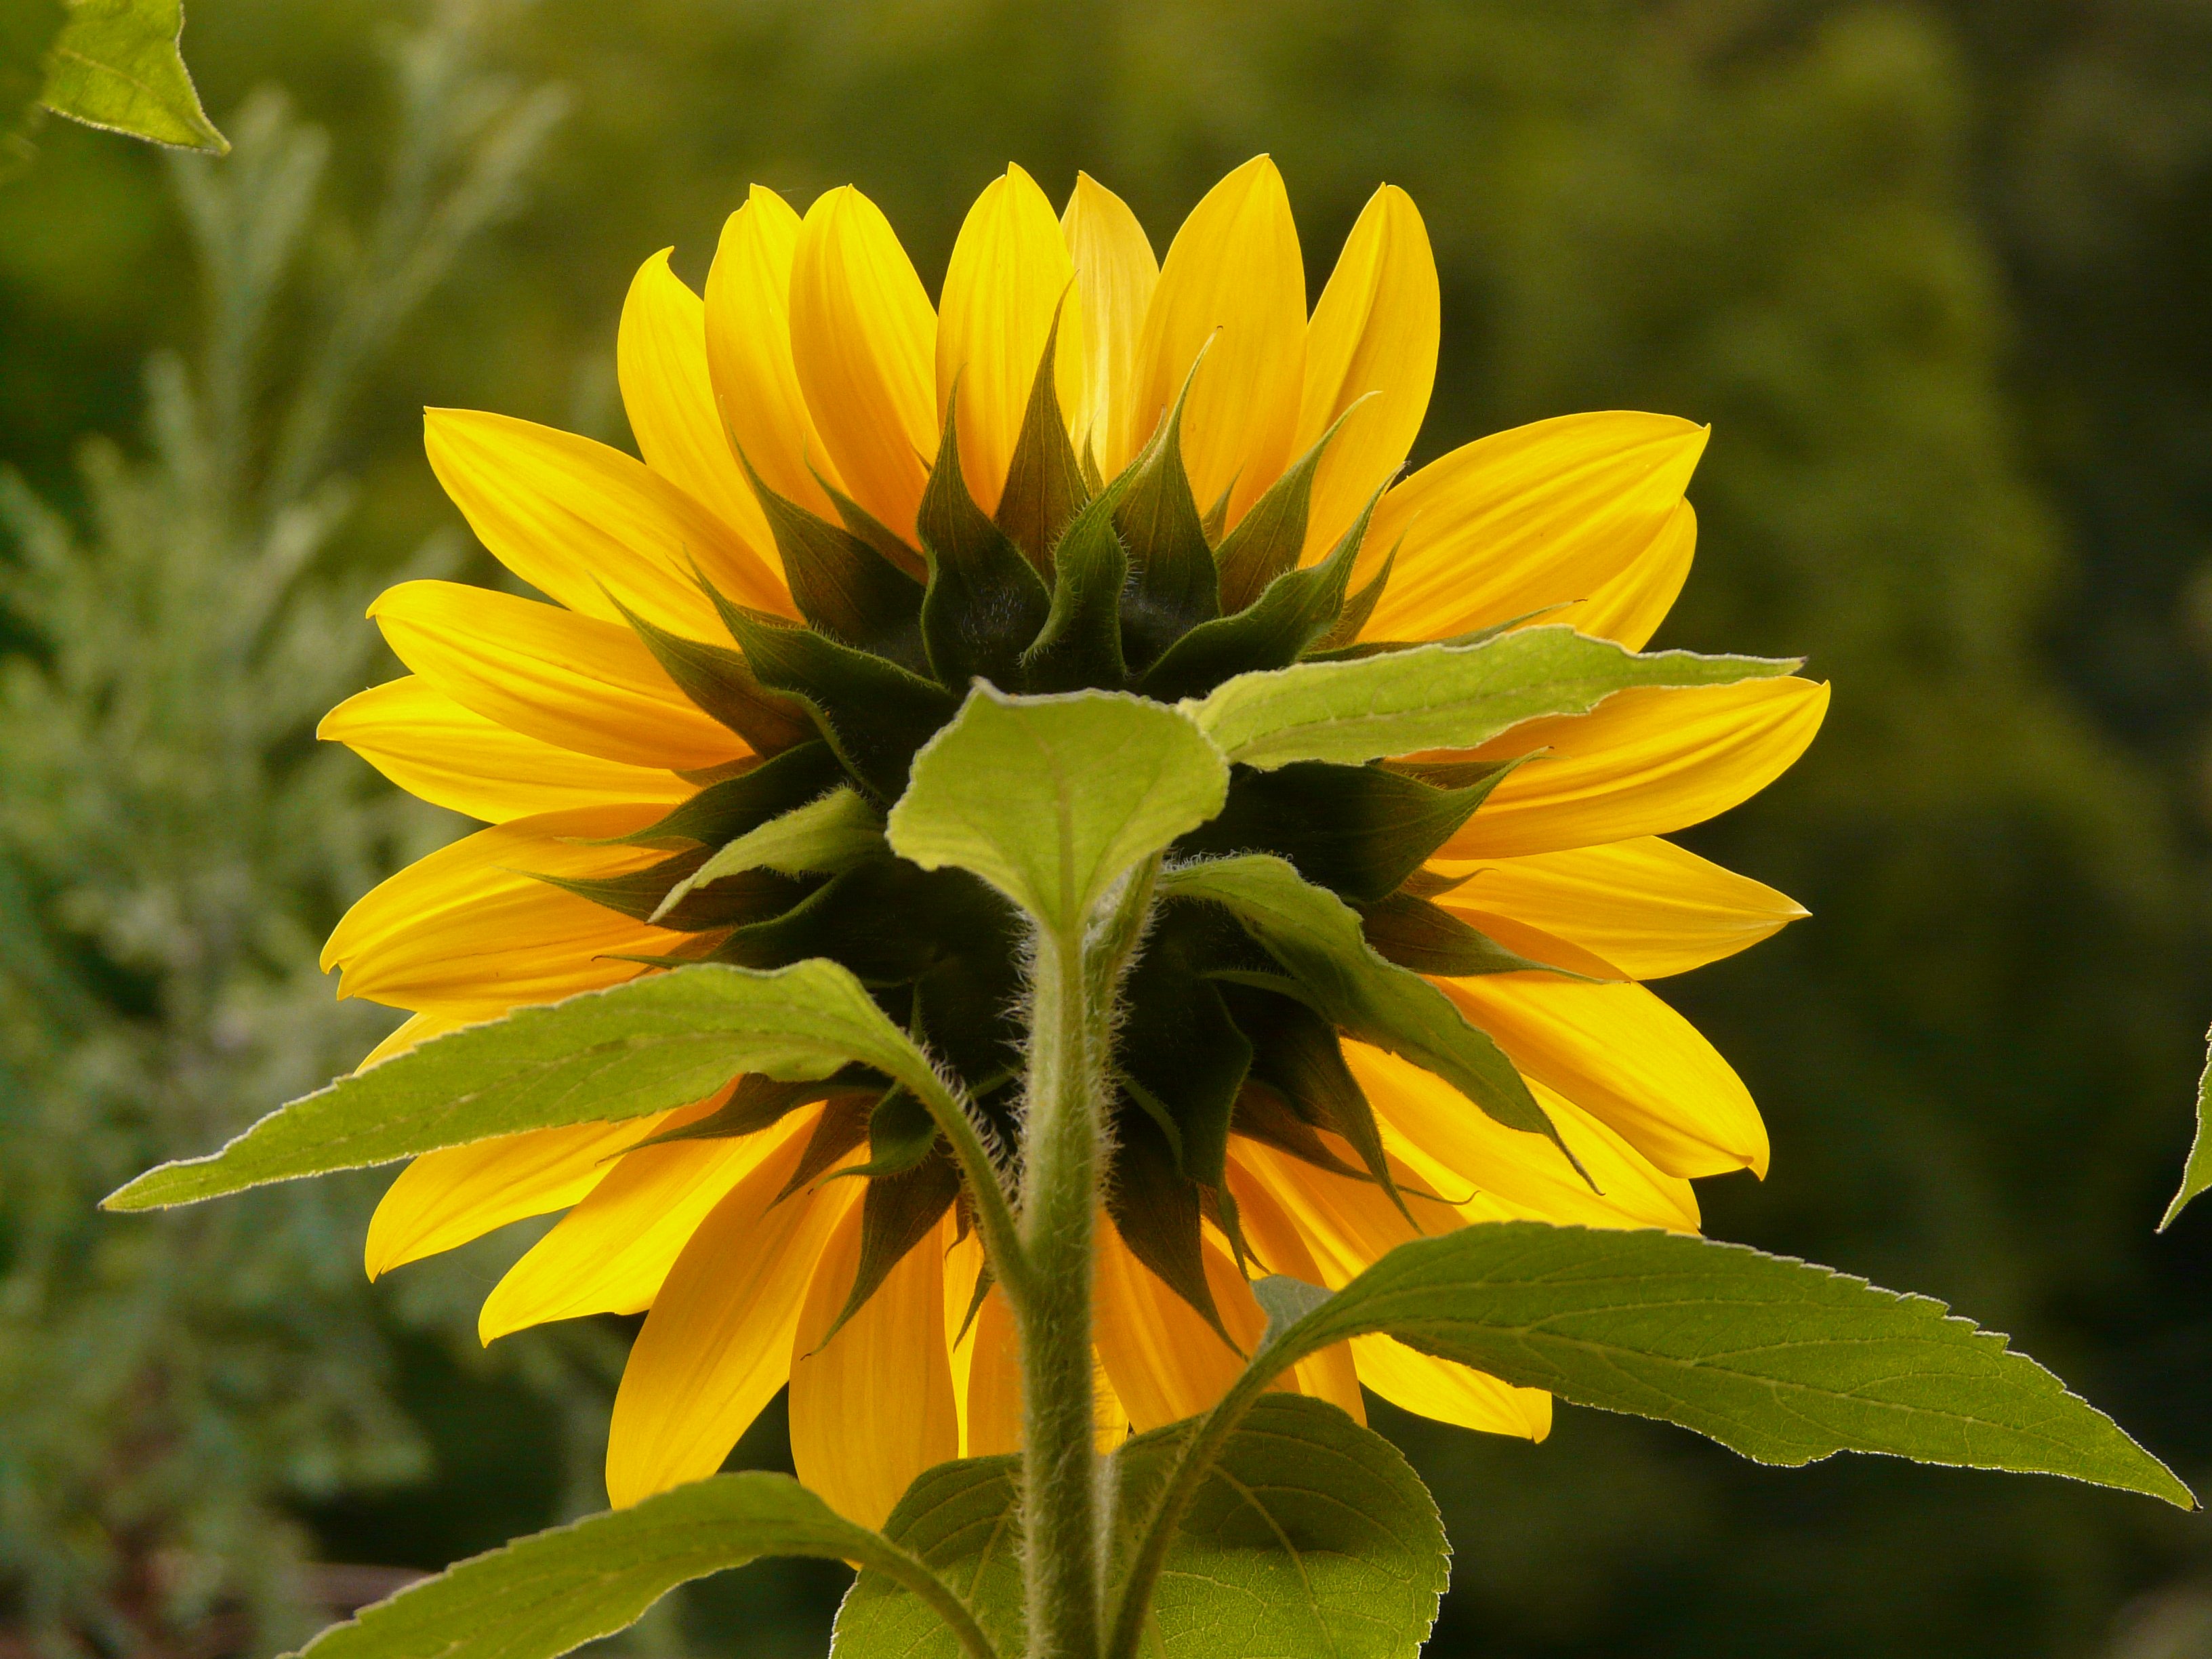
nature, blossom, plant, flower, petal, bloom, herb, botany, colorful, yellow, flora, sunflower, wildflower, sunny, back, bright, sun flower, beautiful, macro photography, flowering plant, daisy family, calendula, helianthus annuus, tongue flower, sunflower seed, annual plant, land plant